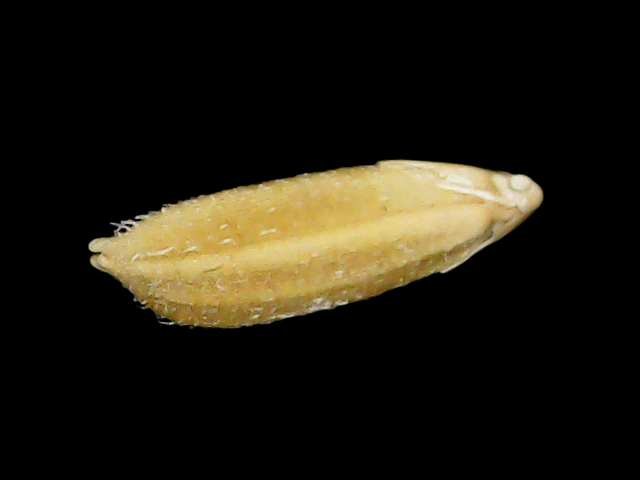
Rice variety: Bd95